Ravi Agrawal

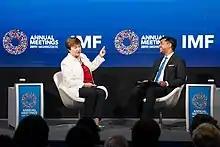
Ravi Agrawal interviewing IMF managing director Kristalina Georgieva at the <a href="https%3A//meetings.imf.org/en/2019/Annual/Schedule/2019/10/15/imf-seminar-gender-one-on-one-conversation-kristalina-georgieva">IMF's annual meeting

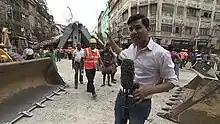
Ravi Agrawal reporting for CNN from the site of <a href="https%3A//www.cnn.com/2016/04/01/asia/india-kolkata-bridge-collapse-agrawal/index.html">a collapsed bridge in Kolkata

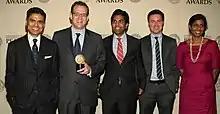
Ravi Agrawal at the Peabody Awards in 2012 in New York City

Agrawal reported regularly on-air for CNN International and CNN.com. He covered a breadth of stories from the region, including economics, foreign policy, and breaking news stories. Agrawal reported for CNN International's award-winning Freedom Project series, including a report on child slaves in rural Uttar Pradesh.